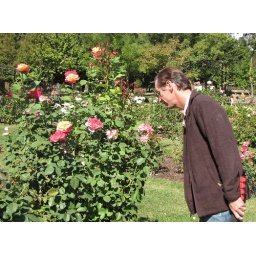
Last weekend, car show. This weekend, flowers and a walk in the park!